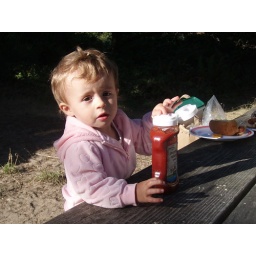
Lily spent most of her day in camp standing at the picnic table moving things about.